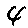
Label: 4